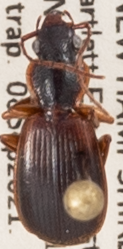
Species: Cymindis cribricollis
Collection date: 2021-09-08
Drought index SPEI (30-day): -0.438
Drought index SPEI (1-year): -0.922
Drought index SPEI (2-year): -0.676